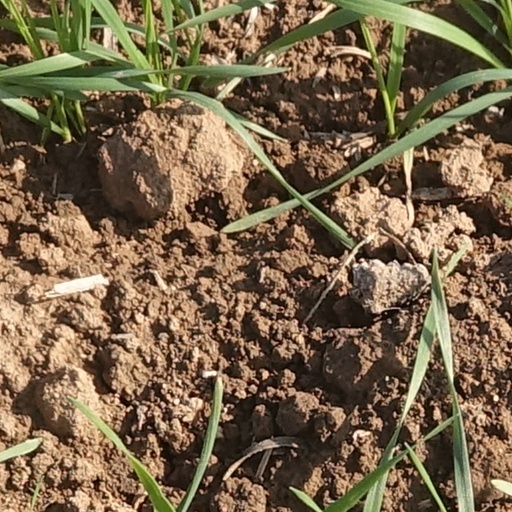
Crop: wheat